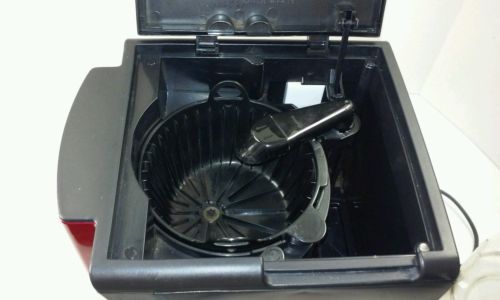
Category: coffee maker